1911 Revolution

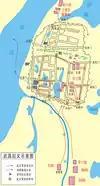
Paths of the uprising

The Literary Society and the Progressive Association were revolutionary organizations that involved in the uprising that began mainly by a Railway Protection Movement. In the late summer, some Hubei New Army units were ordered to neighboring Sichuan to quell the Railway Protection Movement, a mass protest against the Qing government's seizure and handover of local railway development ventures to foreign powers. Banner officers like Duanfang, the railway superintendent, and Zhao Erfeng led the New Army against the Railway Protection Movement.